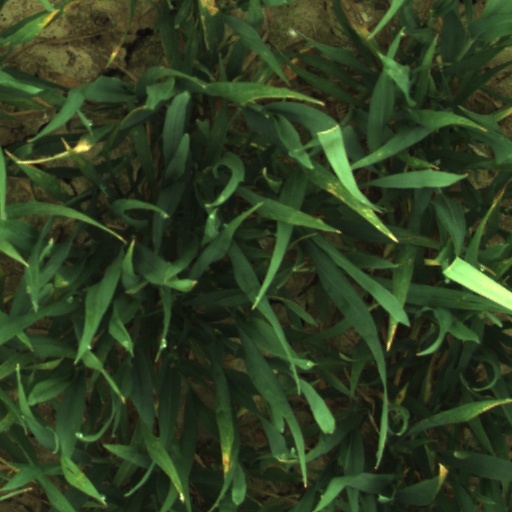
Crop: wheat